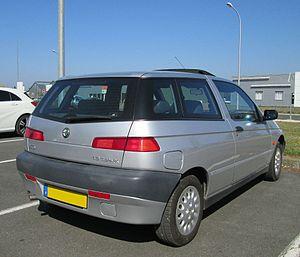
Alfa Romeo 145 Twin Spark 1.6, finition «
L'Alfa 145 est une berline compacte bicorps et trois portes produite par Alfa Romeo de 1994 à 2001. Ce modèle est caractérisé par de larges surfaces vitrées. La 145 est déclinée en neuf motorisations 4-cylindres : essence boxer et Twin Spark, la cylindrée variant de 1 351 à 1 970 cm³, et Diesel de 1 910 ou 1 929 cm³.